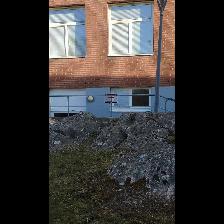
Label: NonHuman